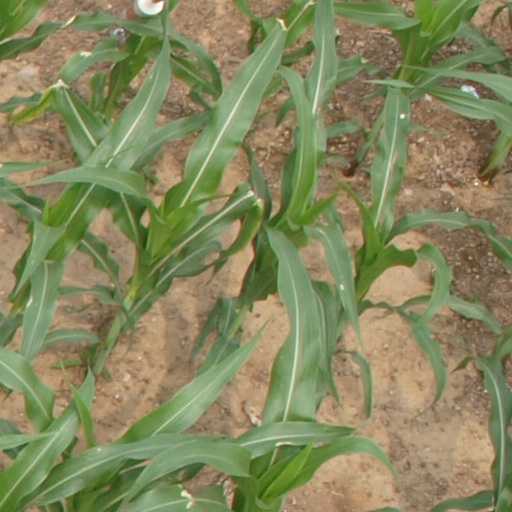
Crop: maize; corn